Alexios Mosele (general)

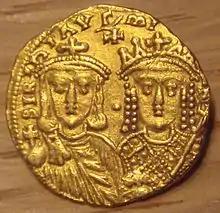
Gold coin of Byzantine emperor Constantine VI (r. 780–797), depicting him and his mother and co-regent, Irene. Mosele supported Constantine against Irene in 790, but was imprisoned and blinded when she returned to absolute power in 792.

Alexios is the first known member of the Mosele/Mousele family of Armenian origin. In 790, he was the commander of the "Vigla" guard regiment, being the first known occupant of the office. In 790, after Constantine plotted against his mother to seize power, caused a controversy in the court, and after the conspiracy was discovered by Staurakios and told to Irene, she caused Constantine to be placed under house arrest and then ordered all the heads of the army and state, to swear an oath of loyalty to her, this action led to a revolt of Armeniac soldiers. In September of that year, Alexios Mosele was sent by the Empress-regent Irene of Athens (r. 797–802) to deal with the soldiers of the Armeniac Theme, who had refused to swear an oath of loyalty which placed her before her son, Emperor Constantine VI (r. 780–797). The Armeniacs, however, imprisoned their own general Nikephoros, declared Mosele their new commander, and acclaimed Constantine as the sole emperor. At the news of this, the other themes of Asia Minor followed suit in deposing their commanders and affirming Constantine as sole emperor.